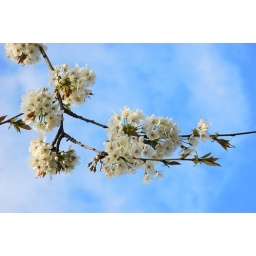
flowers in the sky